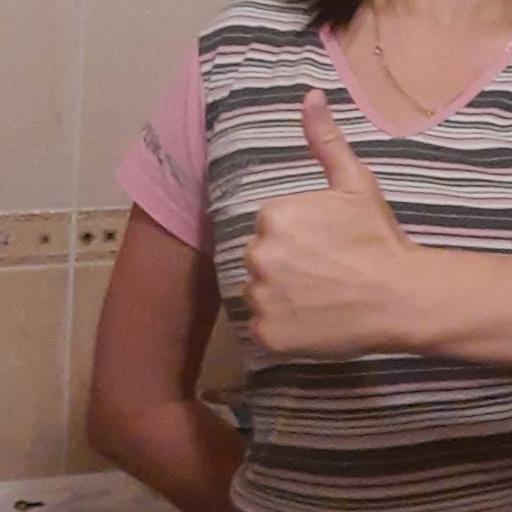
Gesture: like